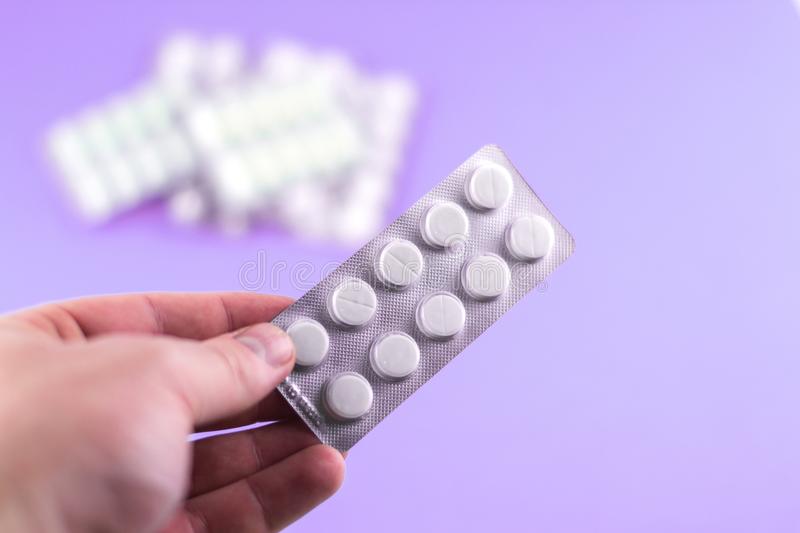
Label: plastic